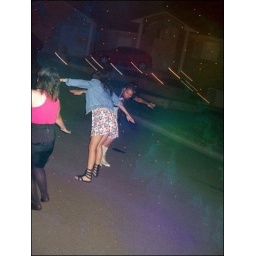
Like an aeroplane in the night sky